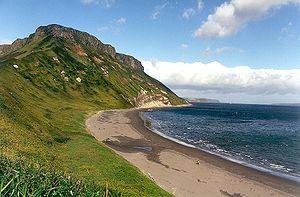
Les îles Kouriles sont un archipel d'îles volcaniques formant sur 1 176 kilomètres une ligne discontinue débutant au large de la ville de Shibetsu, à l'extrémité est de l'île japonaise d'Hokkaidō, et s'achevant non loin de la pointe sud de la péninsule du Kamtchatka. Cette suite insulaire située en mer d'Okhotsk borde l'océan Pacifique au sud-est. L'archipel a changé plusieurs fois de statut par le passé et est aujourd'hui administré par la Russie, mais certaines îles sont revendiquées par le Japon.